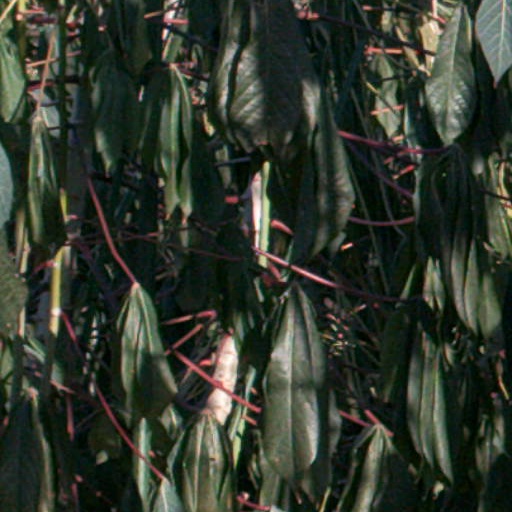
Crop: cassava